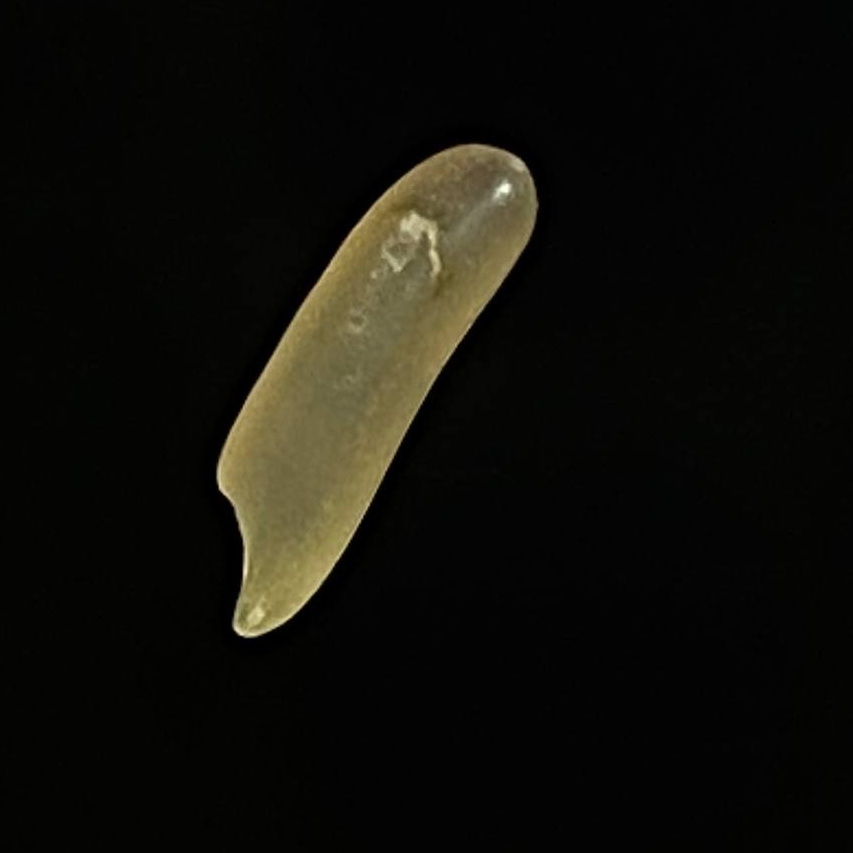
Rice variety: Bashmoti